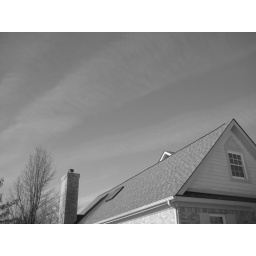
My house and sky in B&amp;amp;W.